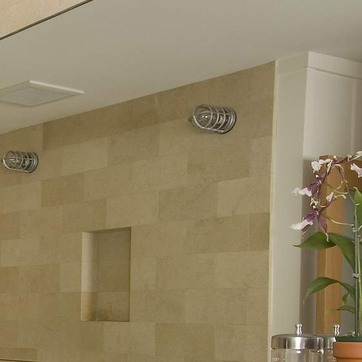
Material: mirror